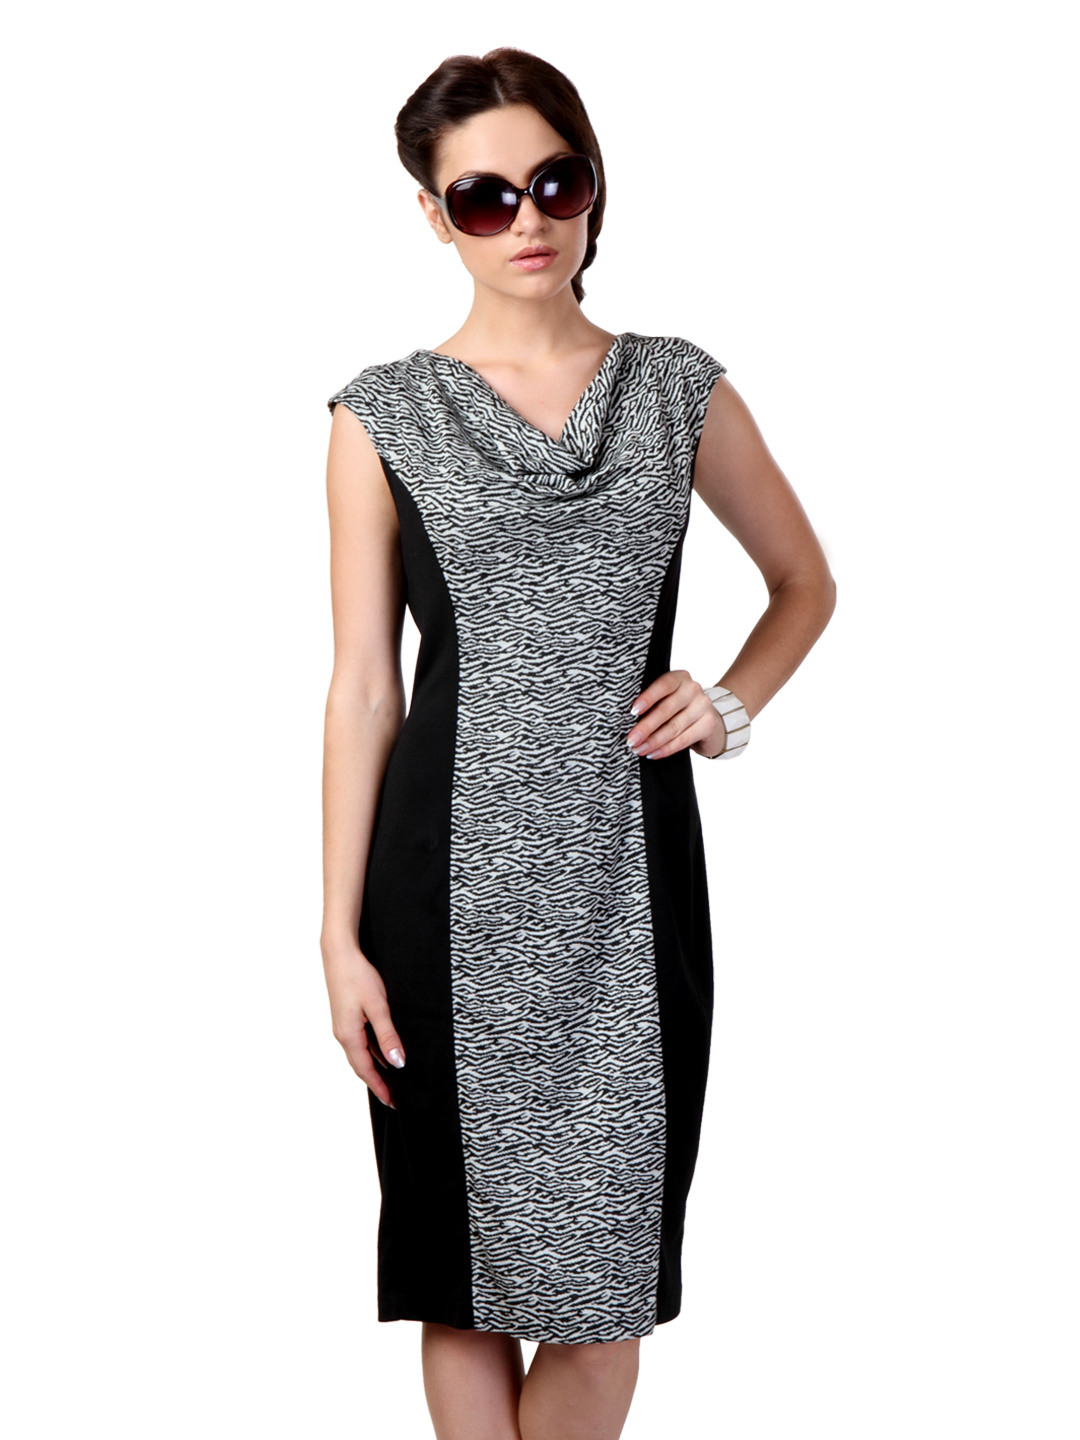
Avirate Black & White Dress
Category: Apparel / Dress / Dresses
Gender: Women
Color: Black
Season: Fall 2012
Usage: Casual